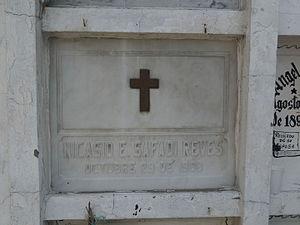
Nicasio Safadi Reves est un musicien équatorien d'origine libanaise.